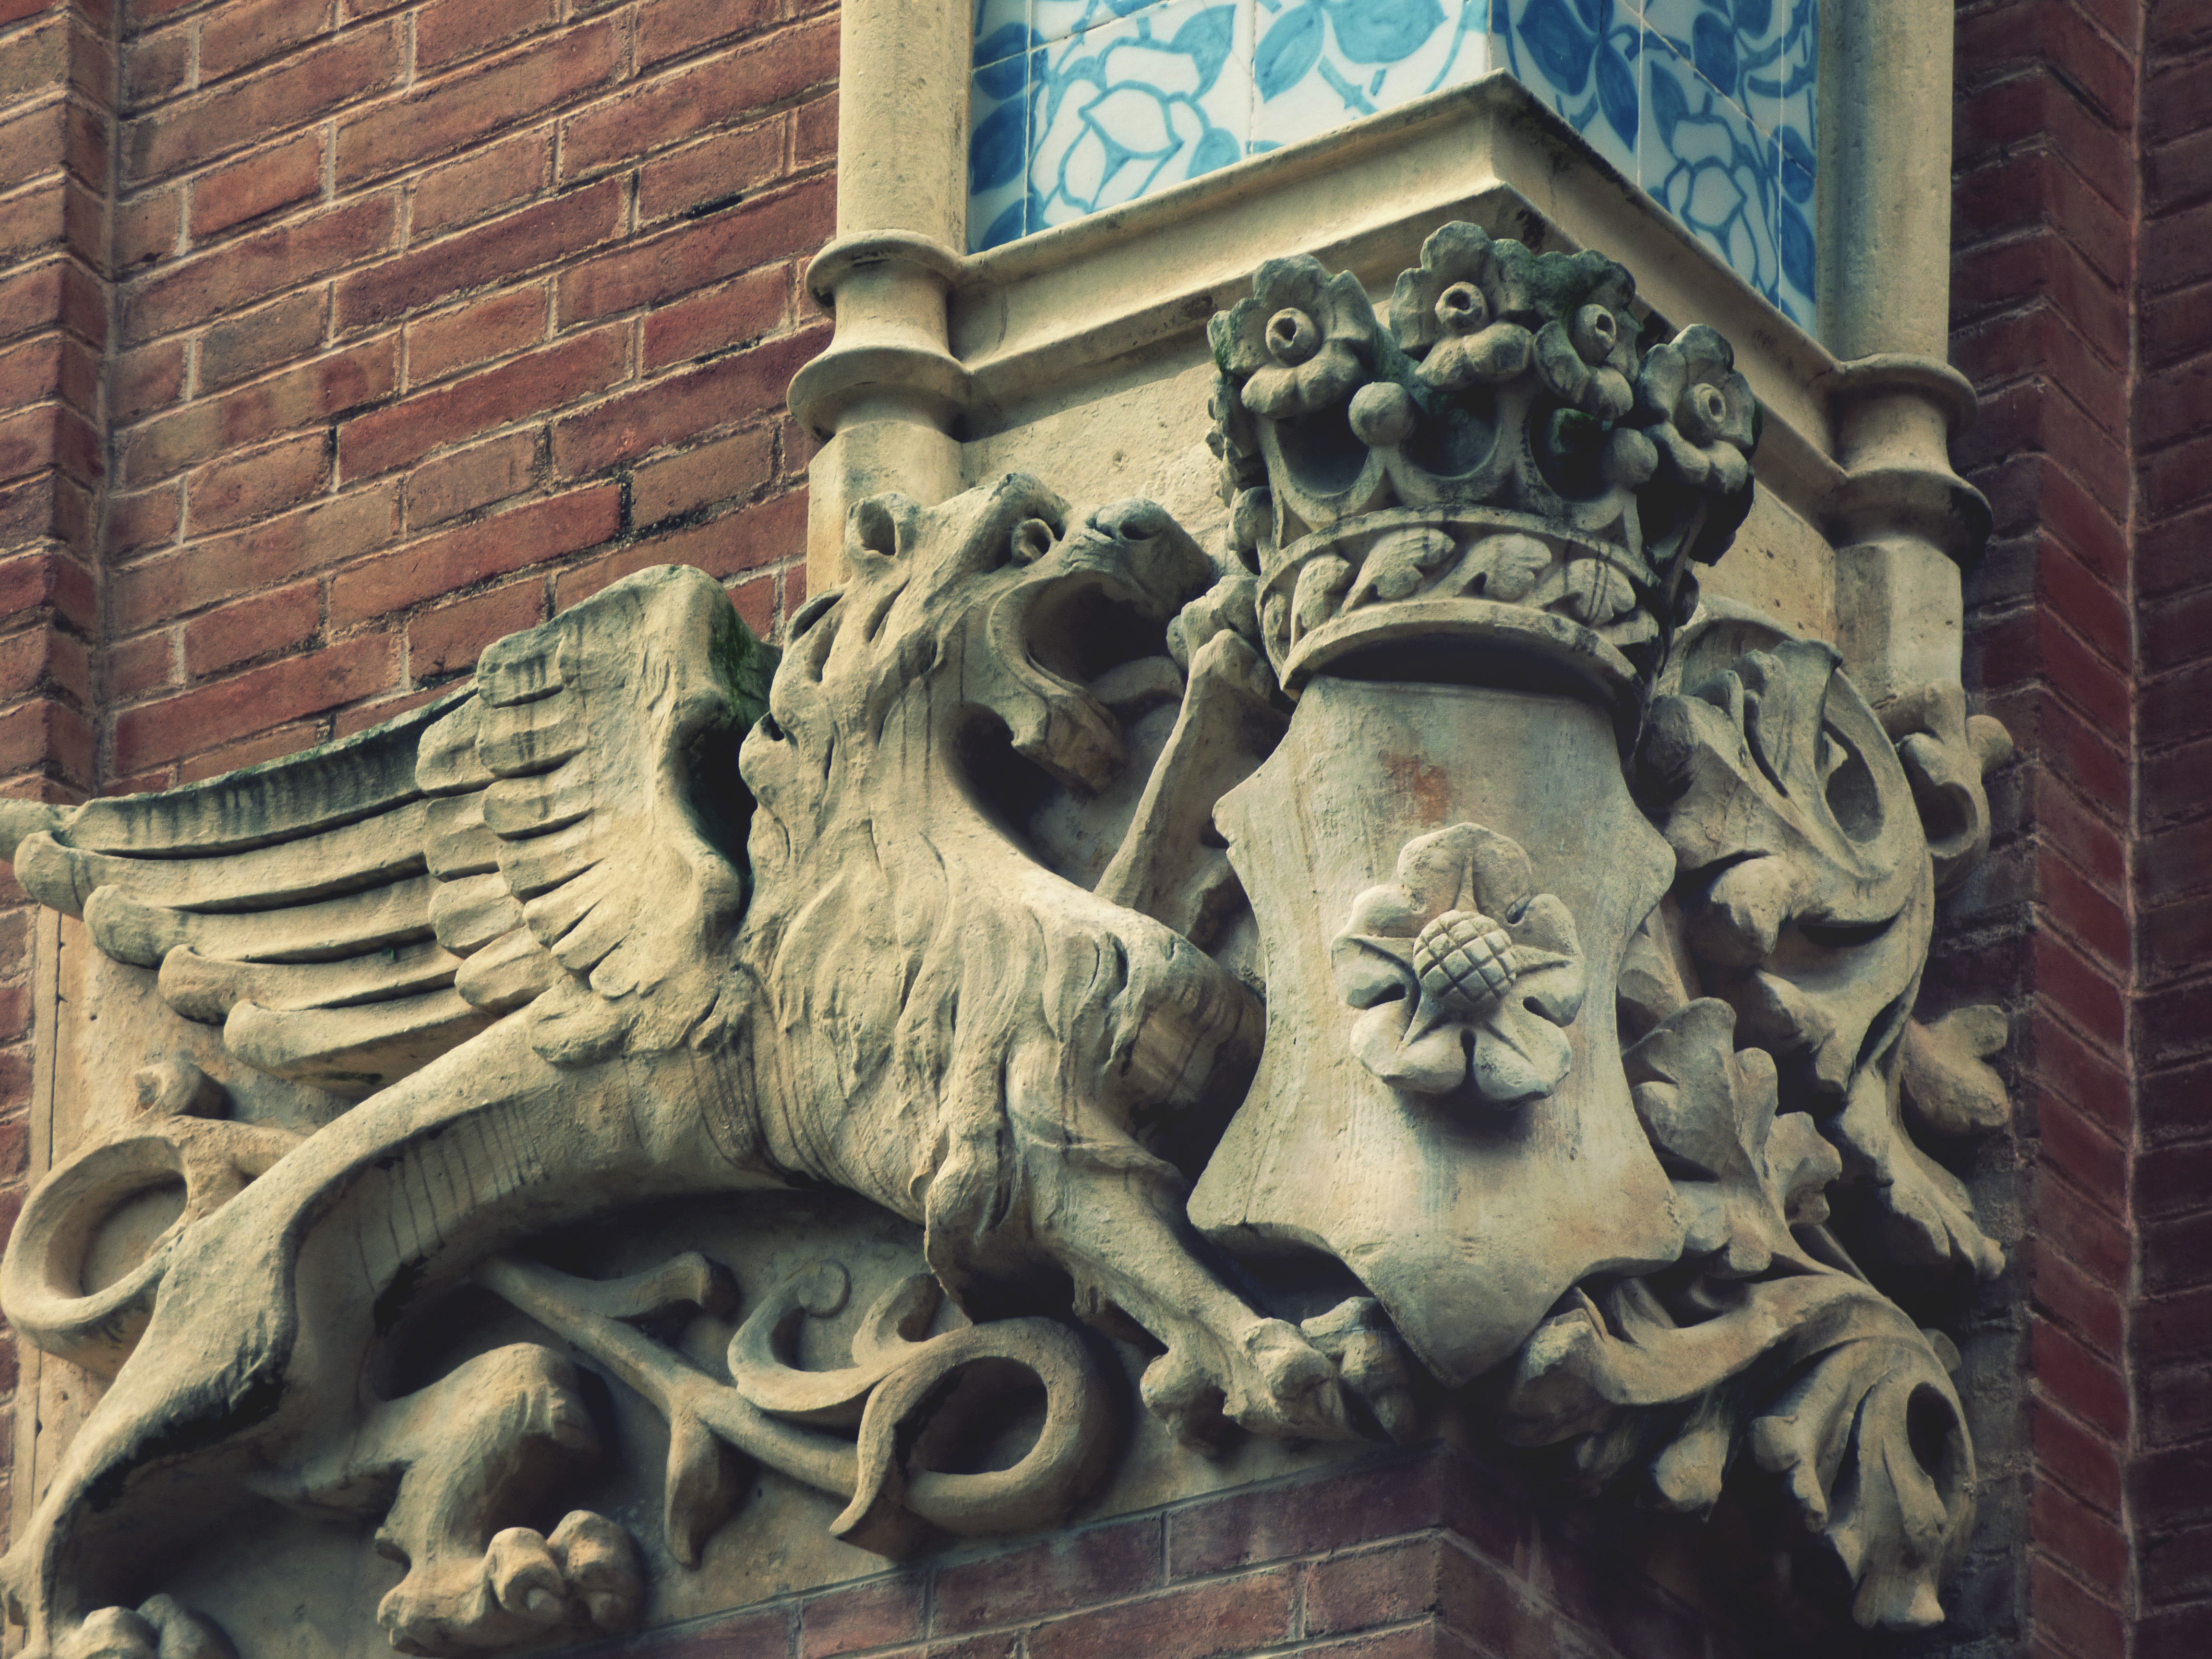
sculpture, stone carving, carving, statue, art, monument, ancient history, relief, mural, temple, mythology